Labiaplasty

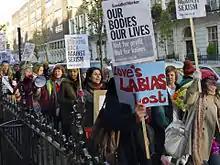
Protest march in London opposing cosmetic labiaplasty surgery

Labiaplasty is a controversial subject. Critics argue that a woman's decision to undergo the procedure stems from an unhealthy self-image induced by their comparison of themselves to the prepubescent-like images of women they see in commercials or pornography.